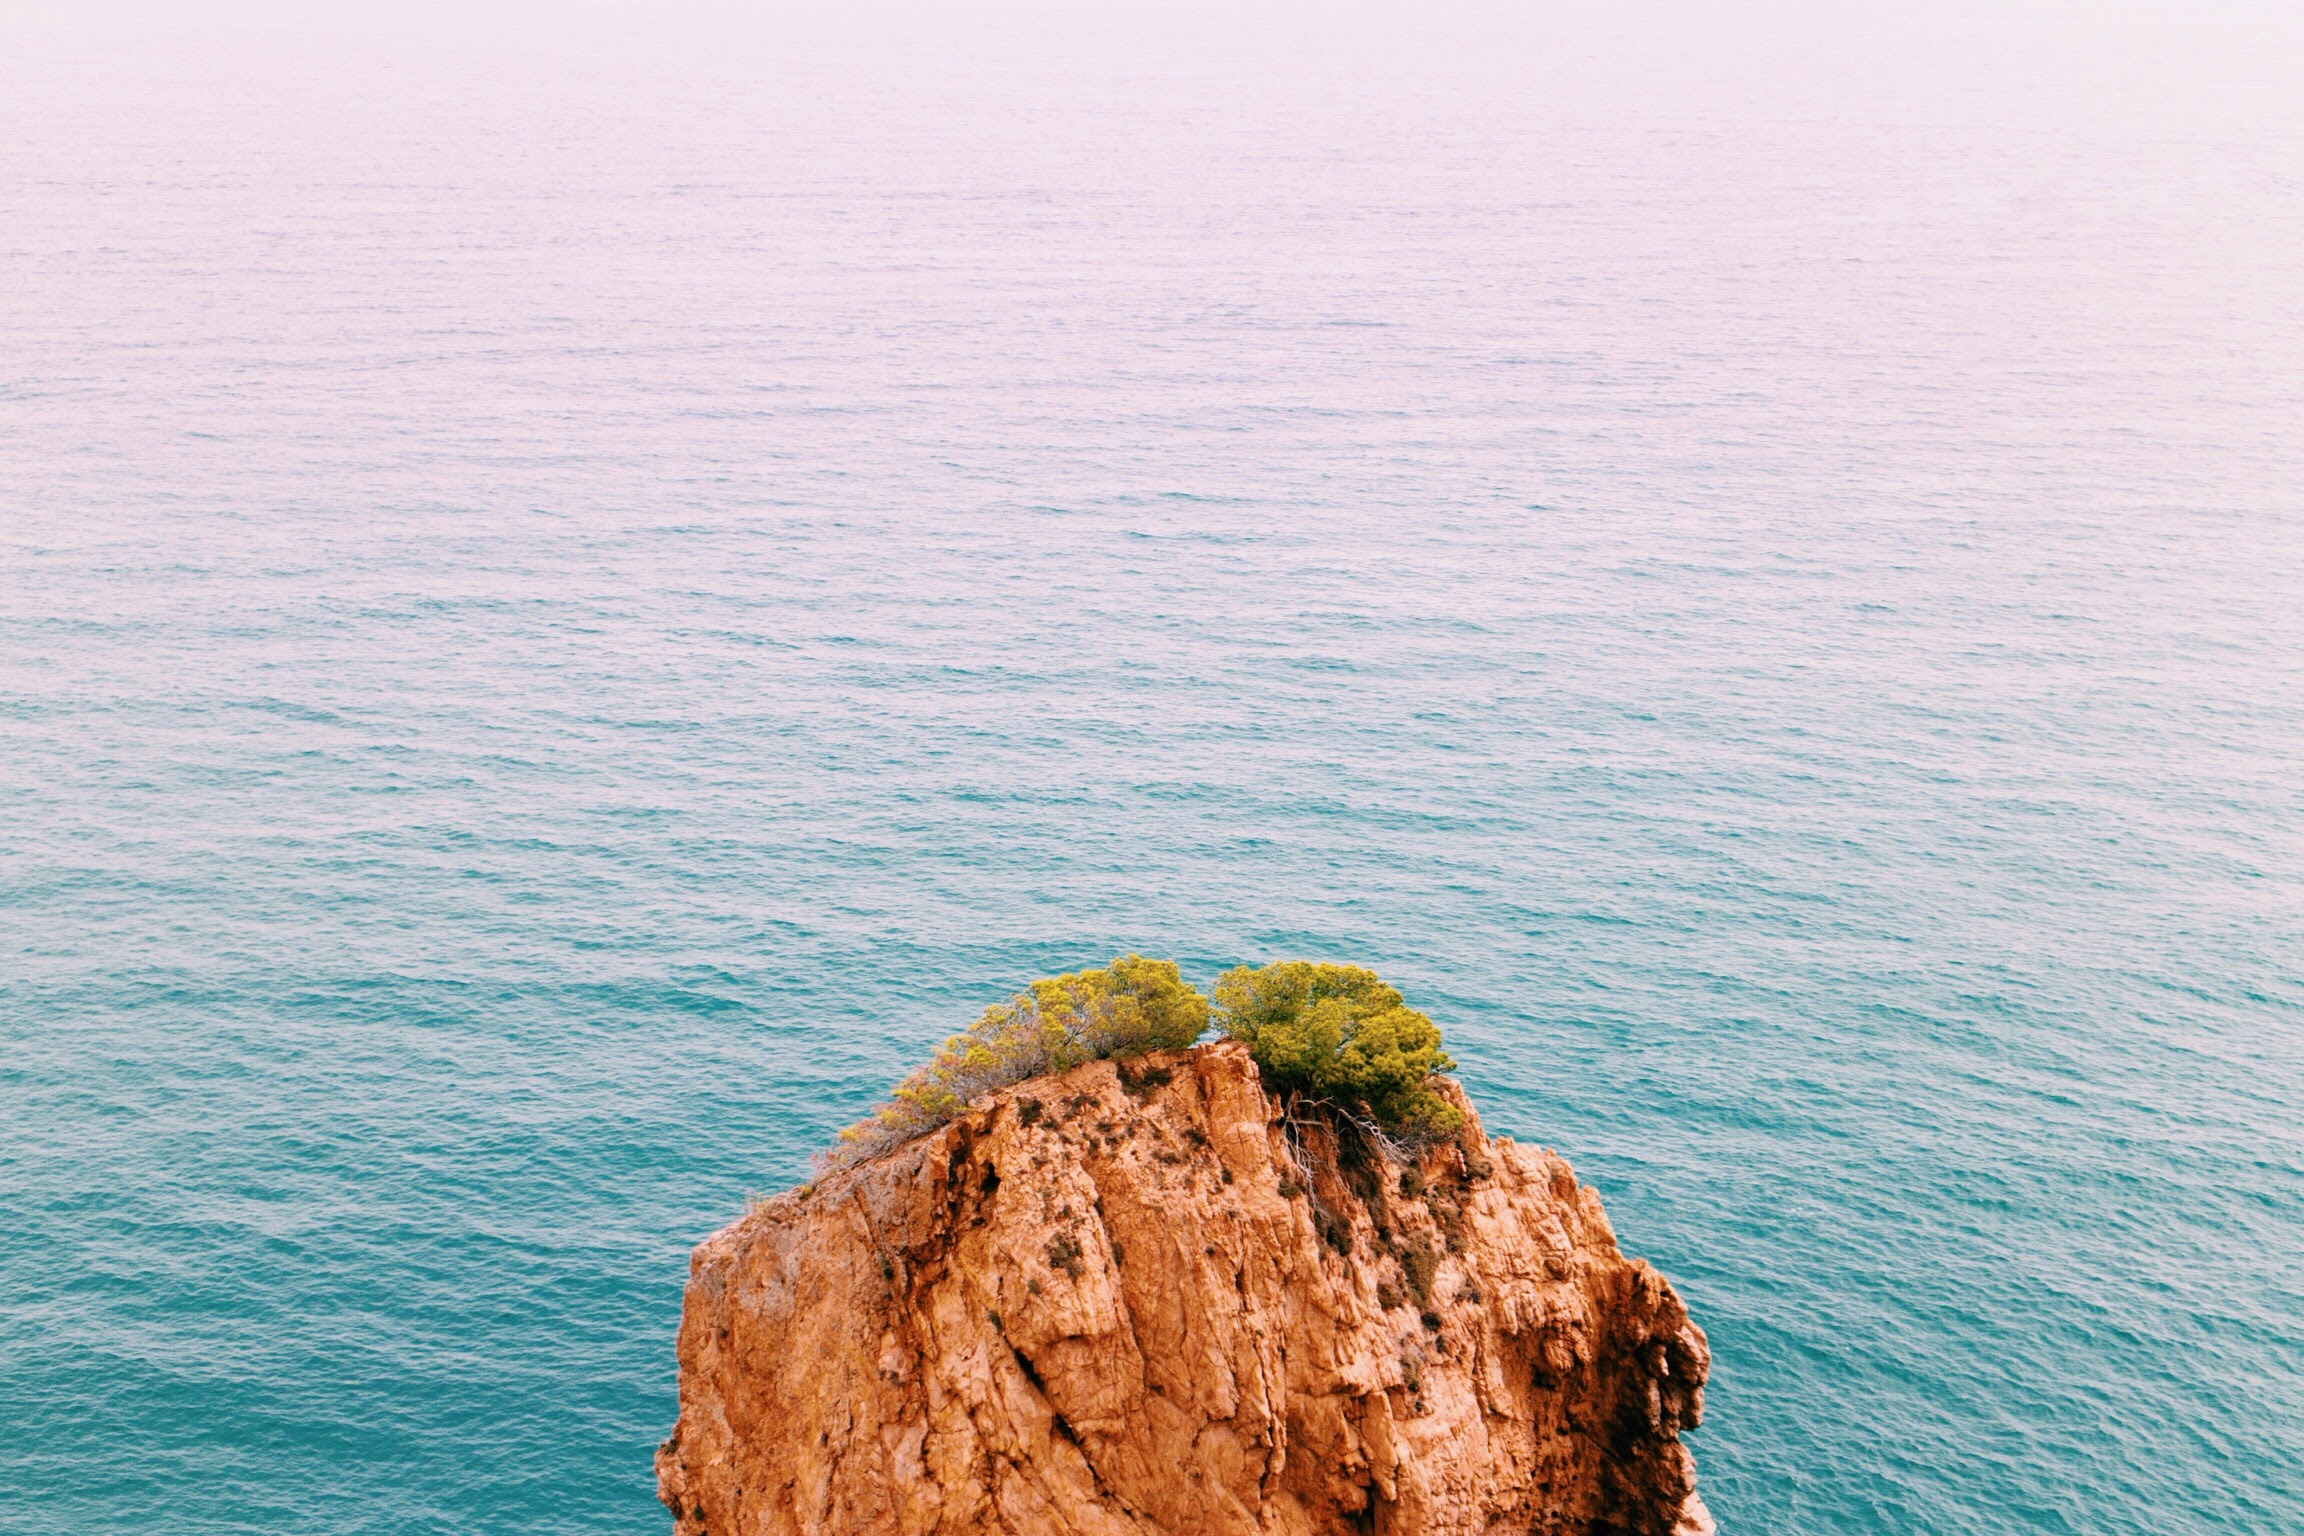
sea, coast, rock, ocean, horizon, shore, wave, cliff, bay, terrain, body of water, breakwater, cape, islet, landform, wind wave